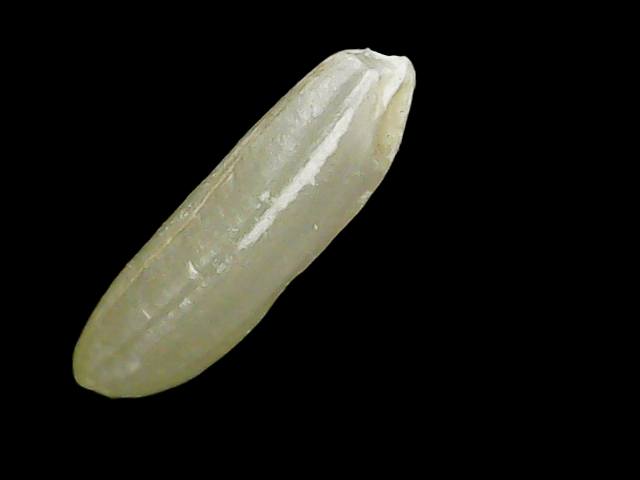
Rice variety: Binadhan26